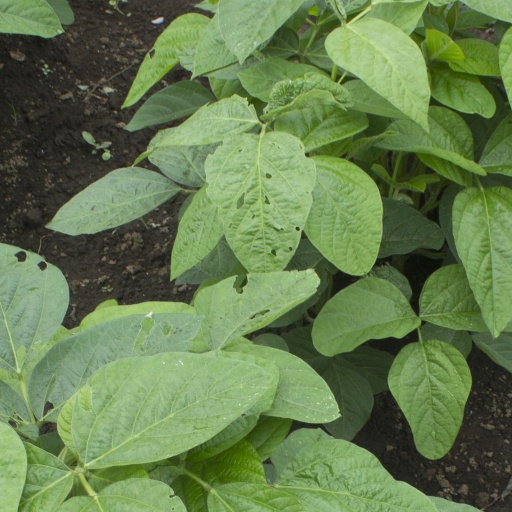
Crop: soybean